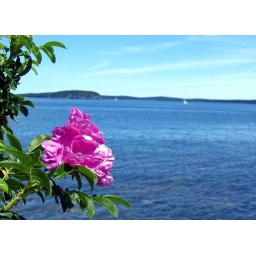
i thought the pink against the blue was striking.